Kilim

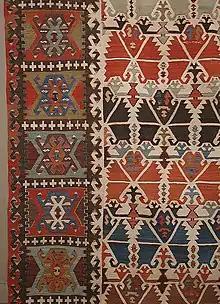
Hotamis Kilim (detail), central Anatolia, early 19th century

A kilim is a flat tapestry-woven carpet or rug traditionally produced in countries of the former Persian Empire, including Iran and Turkey, but also in the Balkans and the Turkic countries.